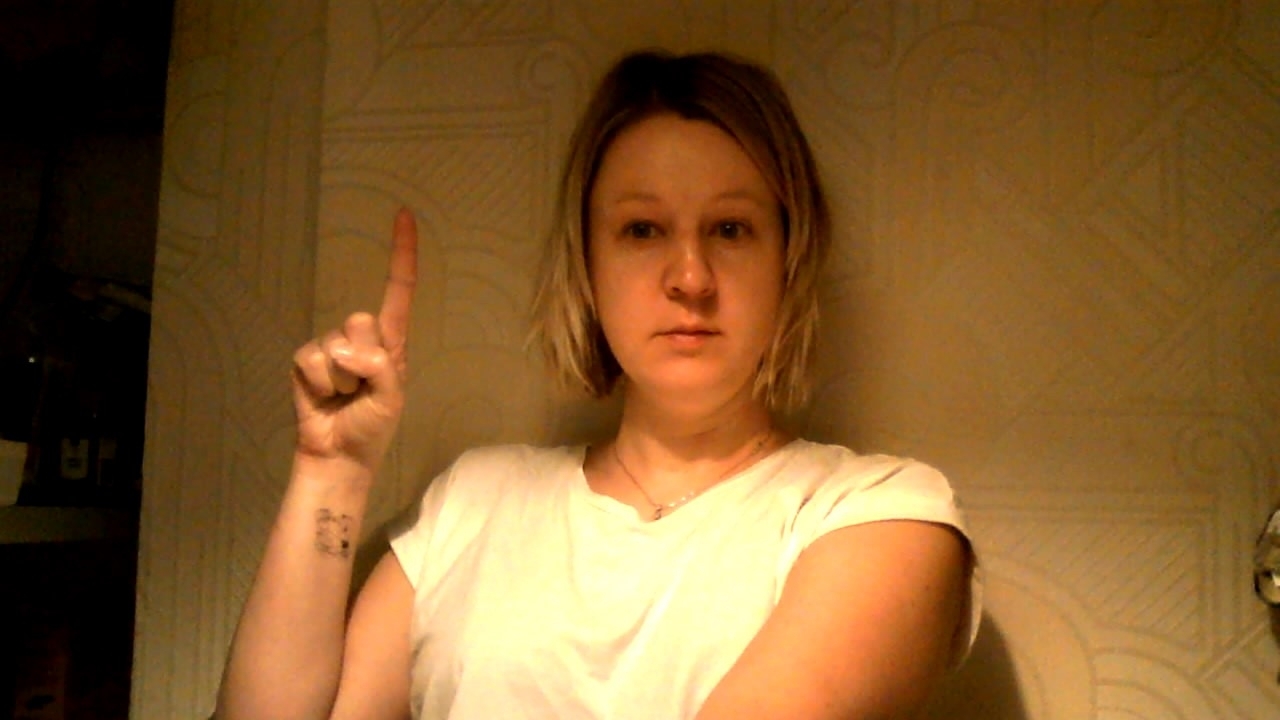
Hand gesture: one